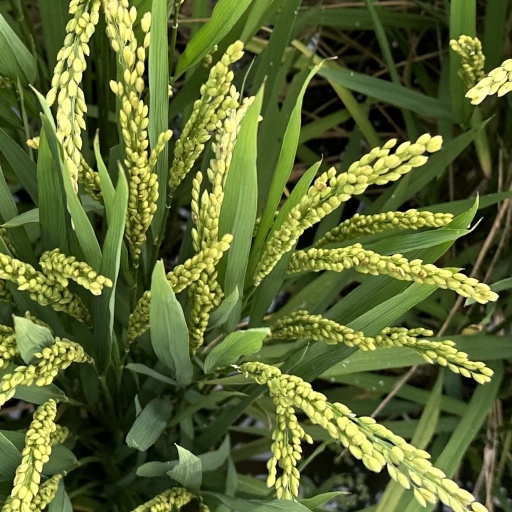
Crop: rice